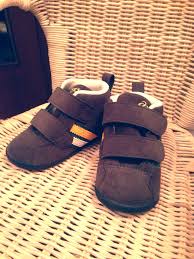
Waste category: shoes